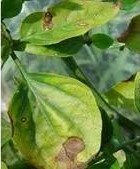
Plant: Tomato
Disease: tomato early blight